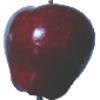
Label: Apple Red Delicious 1